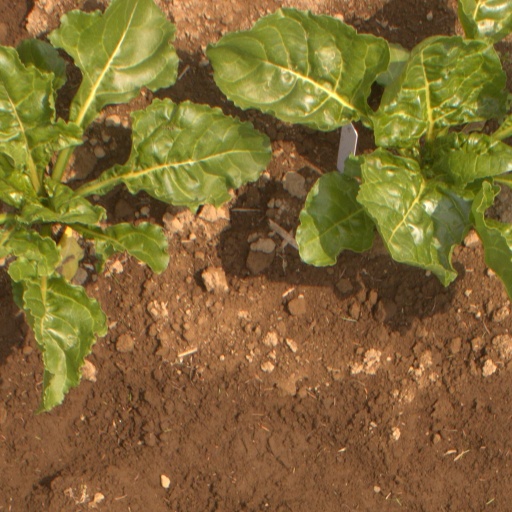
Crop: sugar beet